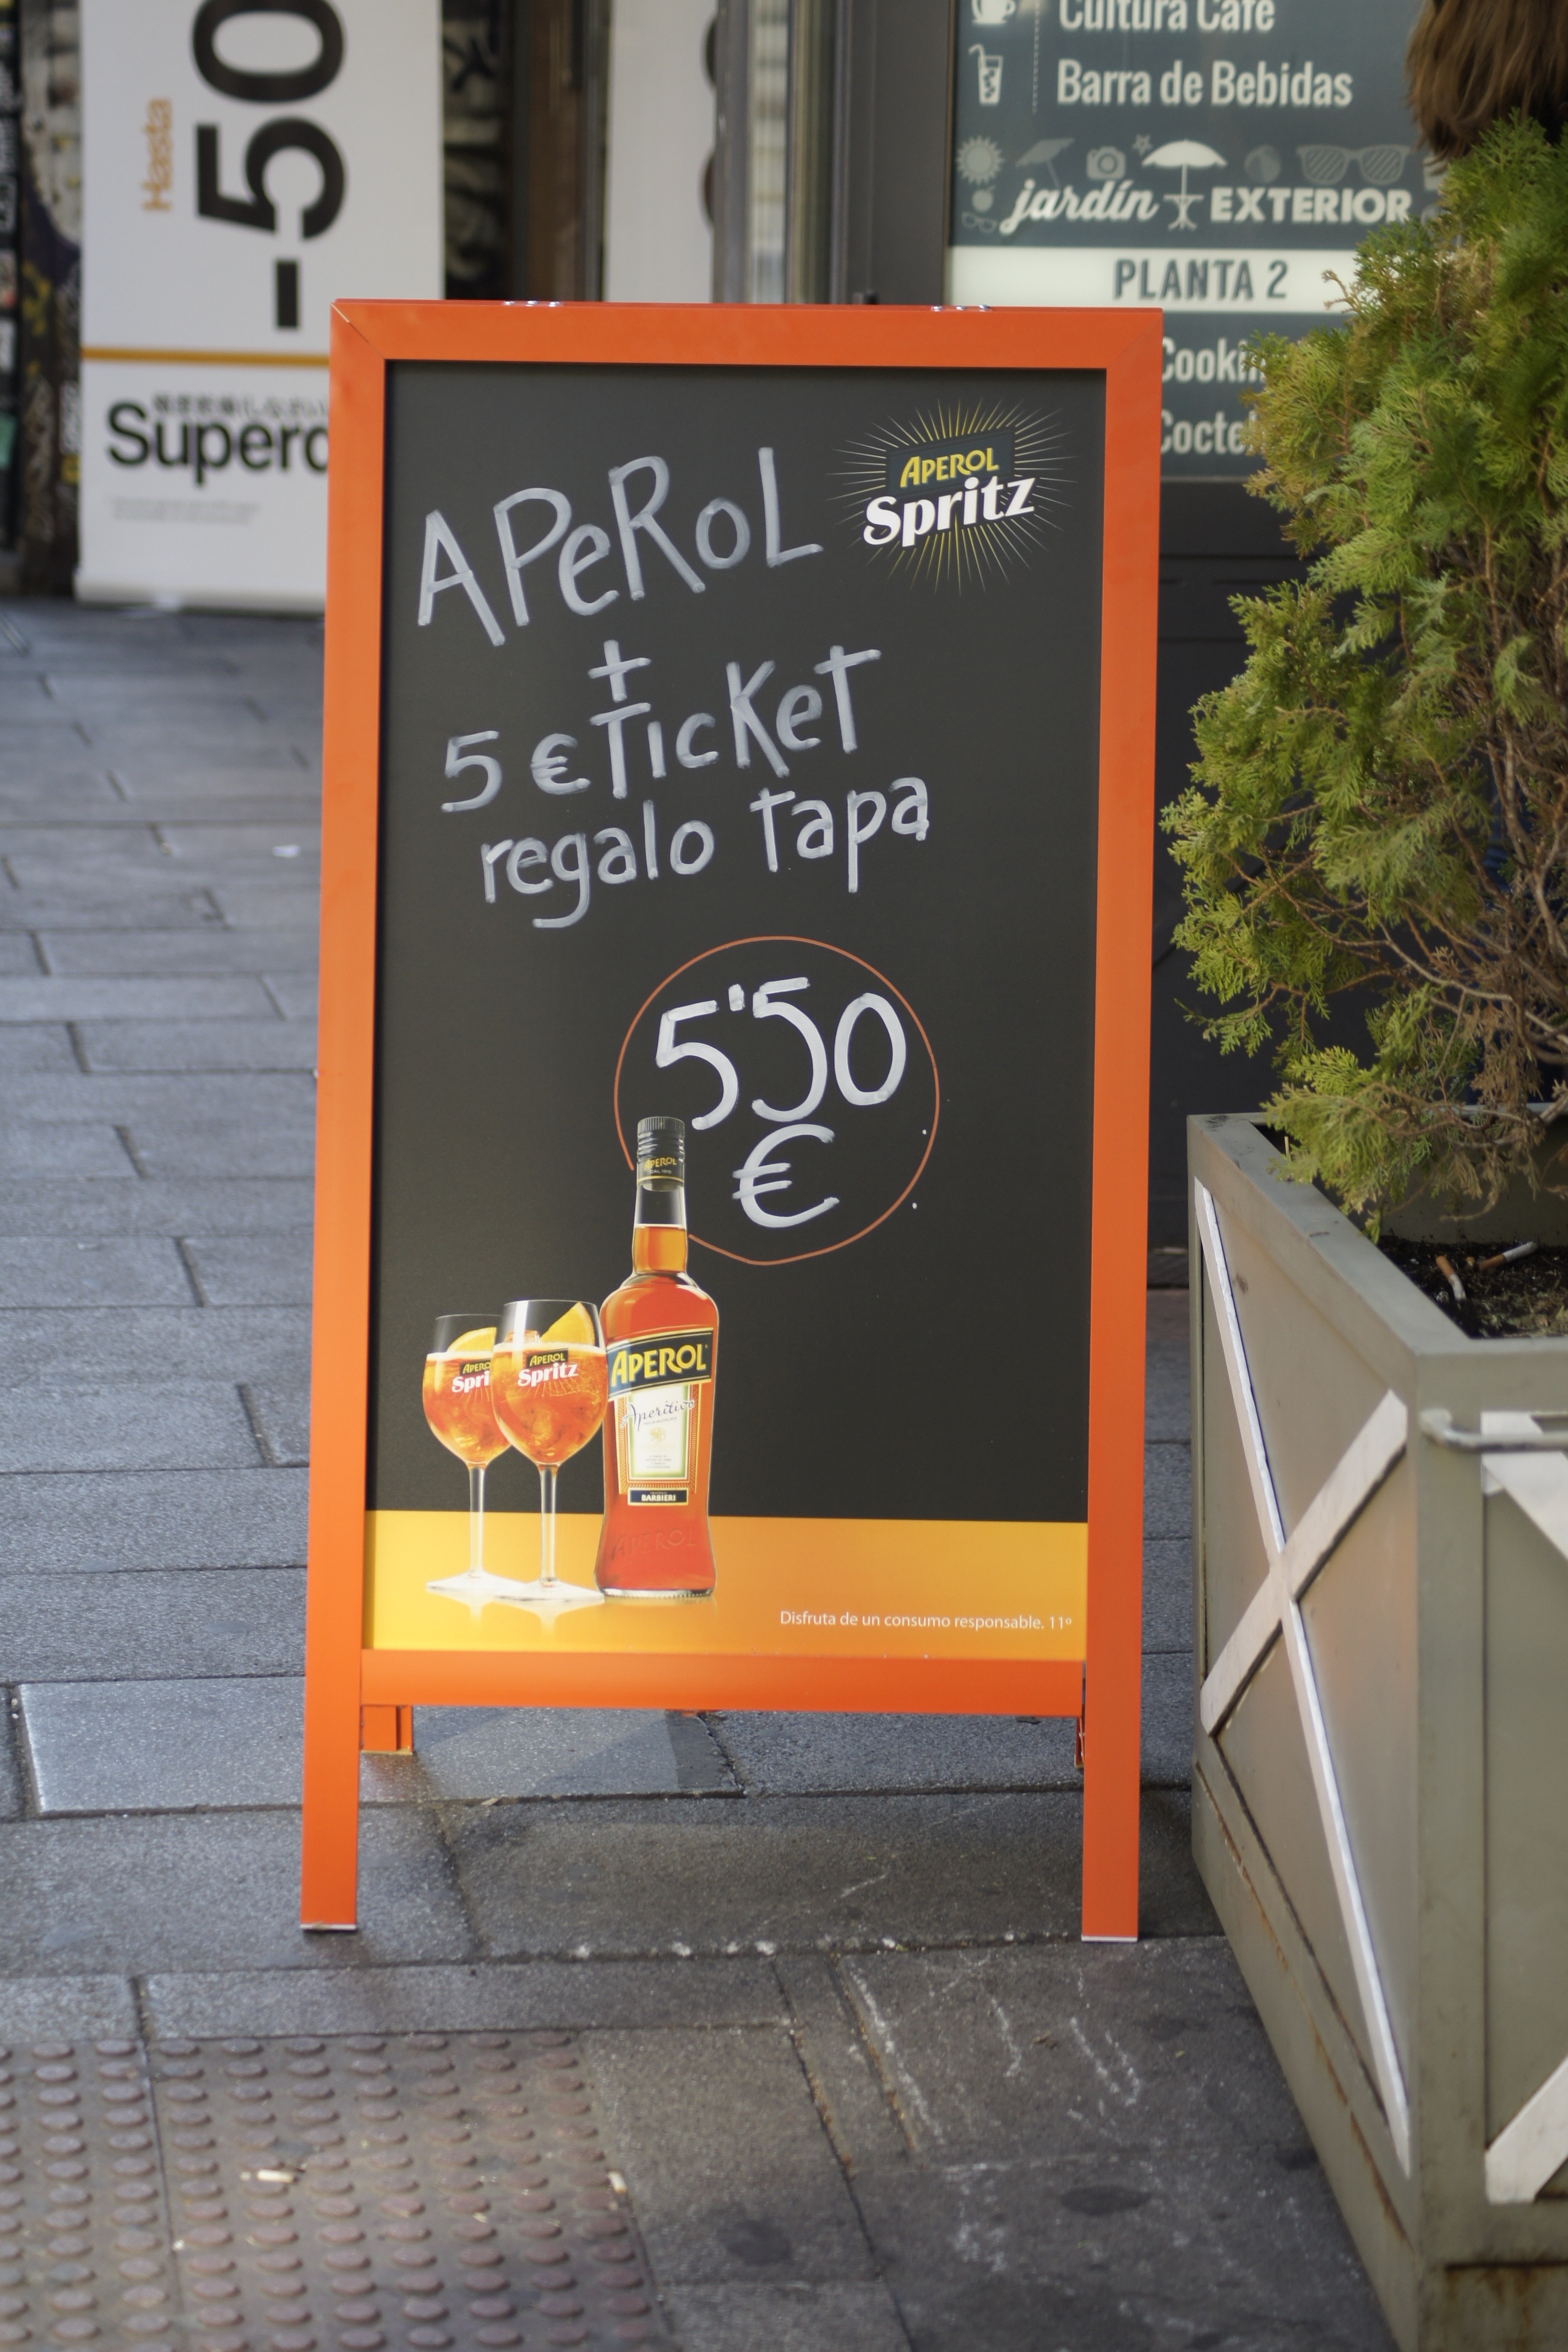
advertising, bar, sign, menu, signage, slate, art, design